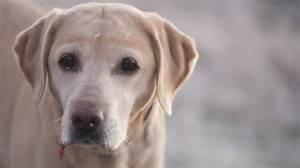
dog